Michelle Trachtenberg

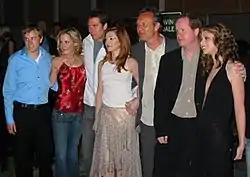
Trachtenberg (right) with the cast of "Buffy the Vampire Slayer" in 2003

Trachtenberg made her first television appearance at age three in a commercial for Wisk detergent. She would eventually play featured roles in more than 100 commercials. She made her television debut in an episode of the crime drama "Law & Order", before gaining recognition on the Nickelodeon series "The Adventures of Pete & Pete" as Nona F. Mecklenberg. During the same period, she played Lily Montgomery on the soap opera "All My Children".